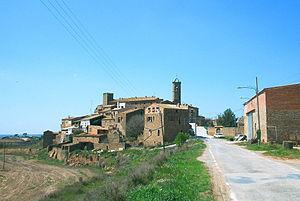
Torrefeta i Florejacs est une municipalité de la province espagnole de Lérida, dans le nord du comté catalan de Segarra.